Nutritional neuroscience

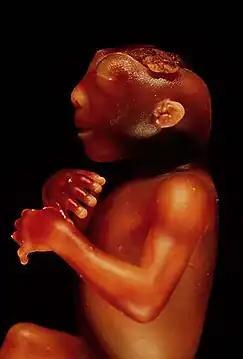
Anencephaly is the most common presentation of neural tube defects

The link between levels of folate and altered mental function is not large, but is sufficient to suggest a causal association. Deficiency in folate can cause an elevation of homocysteine within the blood, as the clearance of homocysteine requires enzymatic action dependent on folate, and to a lesser extent, vitamins B and B. Elevated homocysteine has been associated with increased risk of vascular events, as well as dementia.